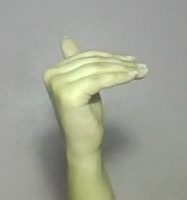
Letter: khaa